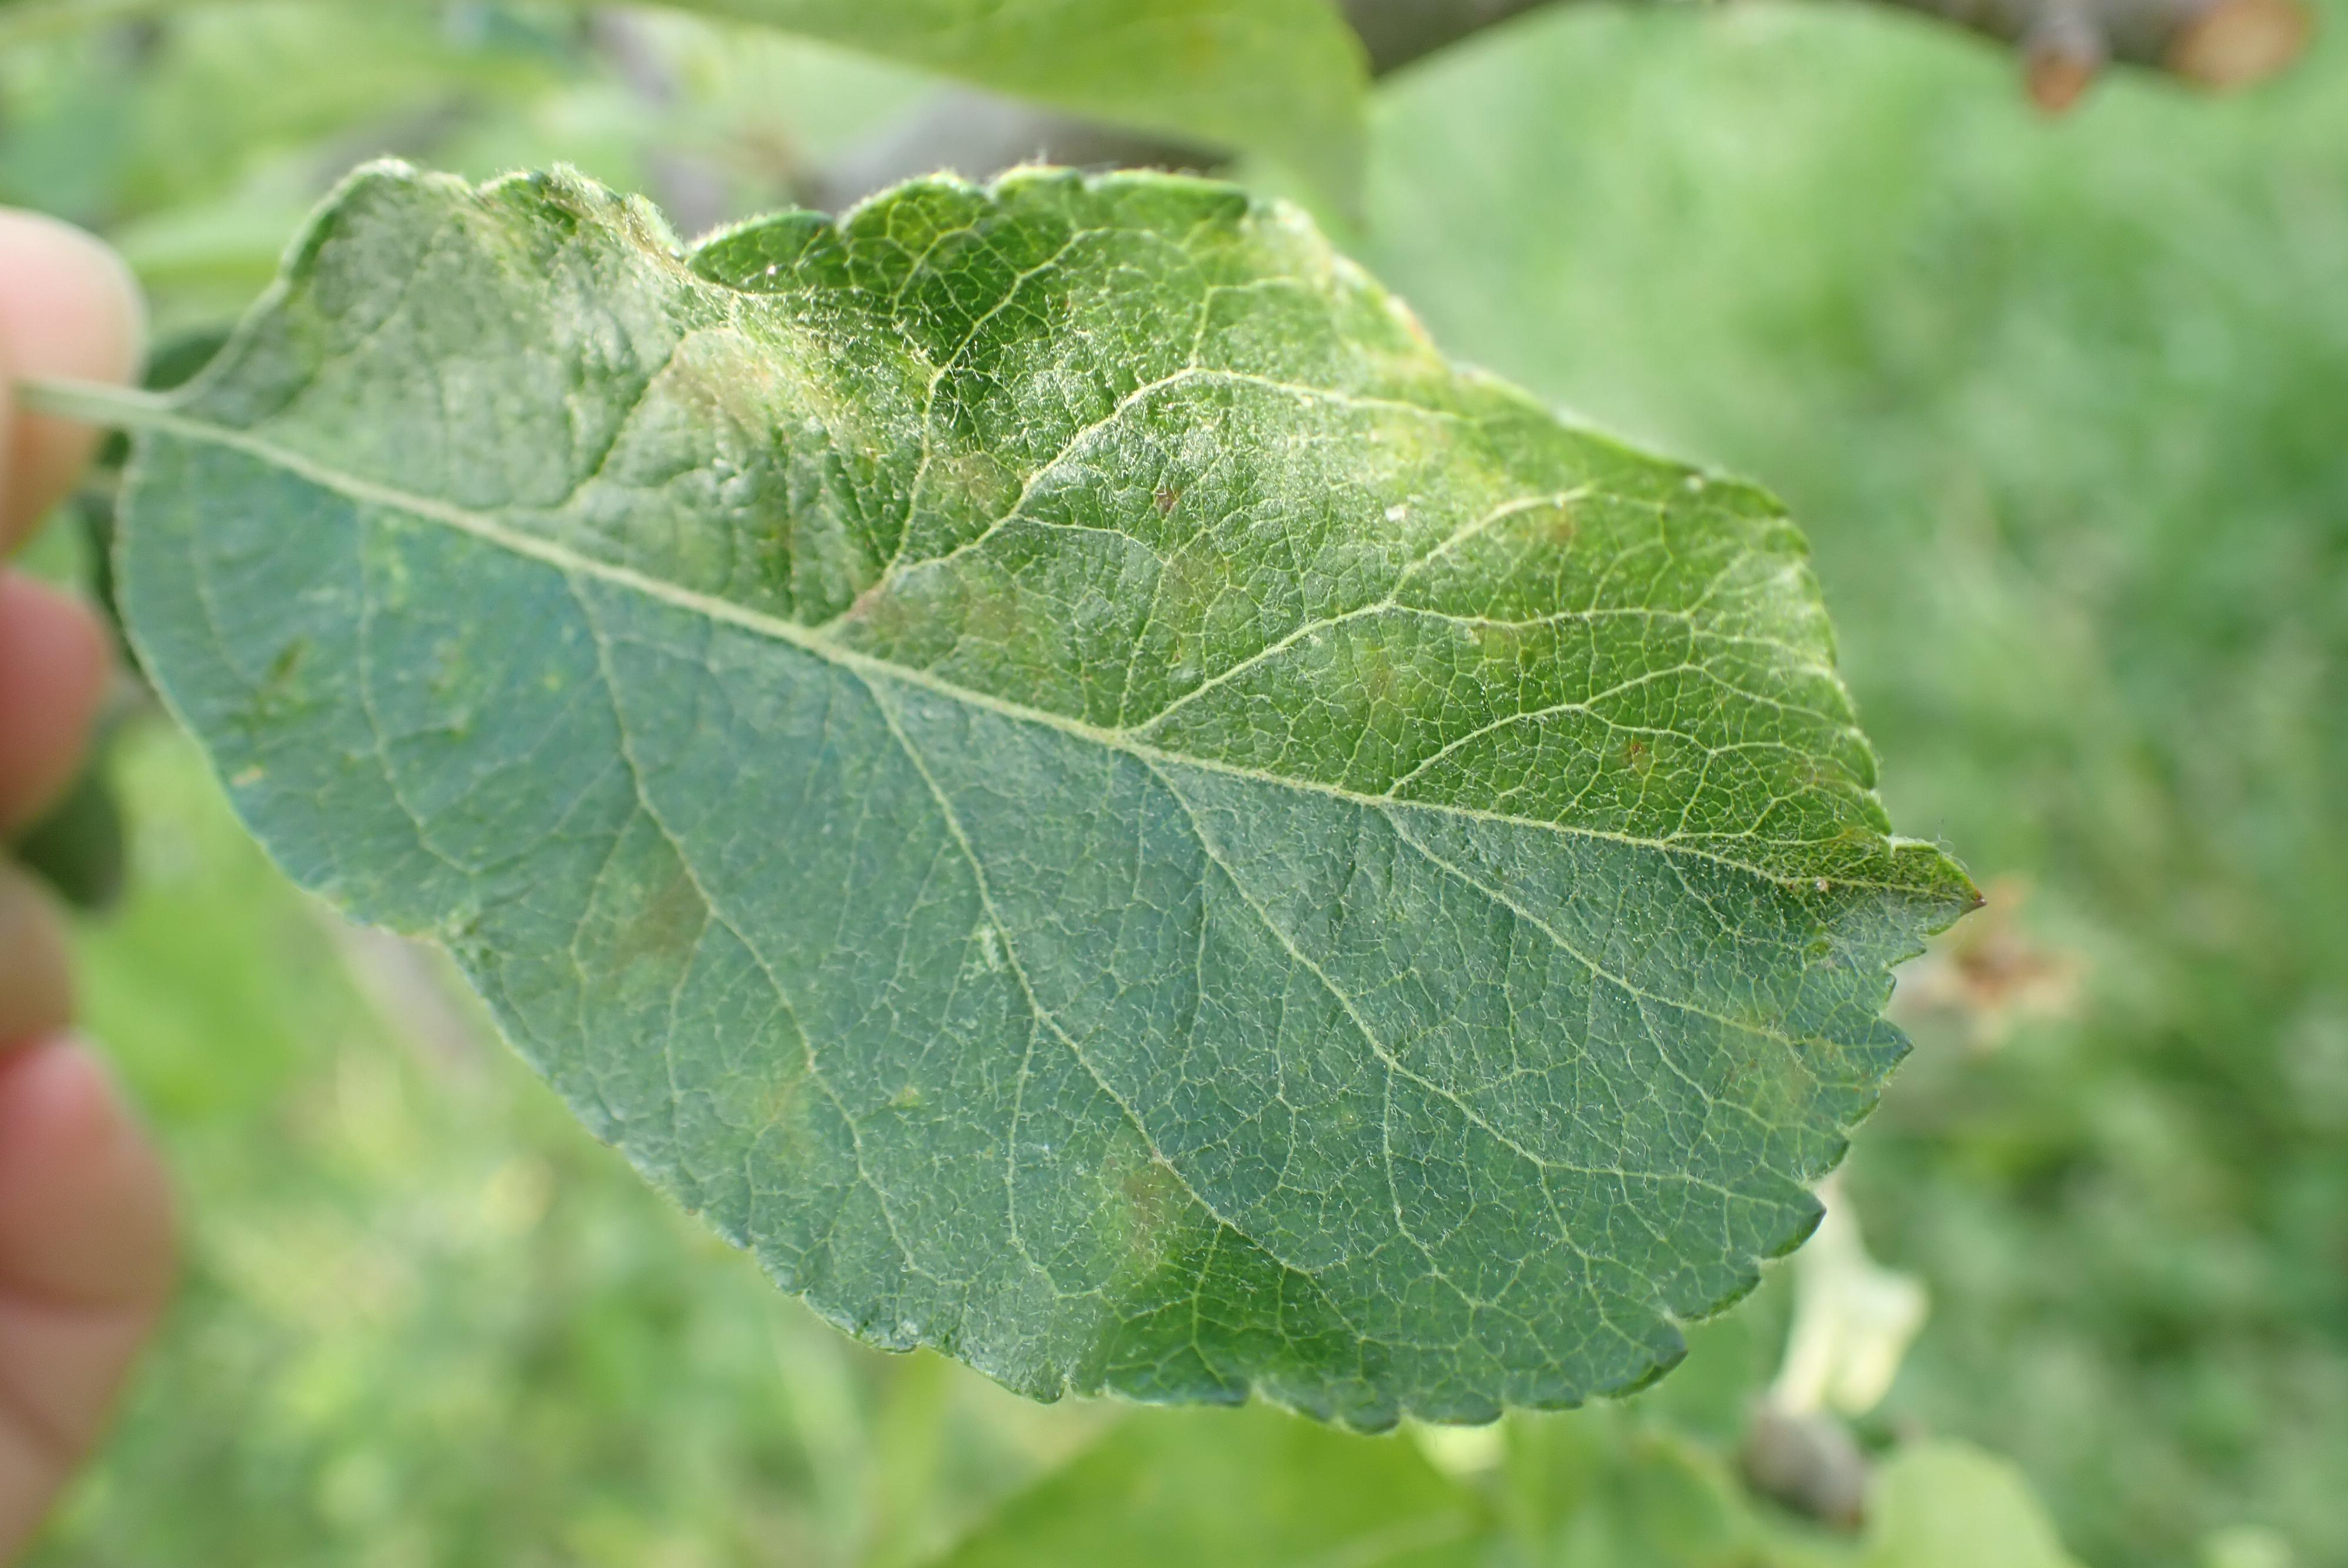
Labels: scab